Cheshire eyepiece

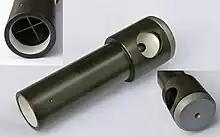
Cheshire eyepiece, combined with a sight tube and crosshairs

A Cheshire eyepiece or Cheshire collimator is a simple tool that helps aligning the optical axes of the mirrors or lenses of a telescope, a process called collimation. It consists of a peephole to be inserted into the focuser in place of the eyepiece. Through a lateral opening, ambient light falls on the brightly painted oblique back of the peephole. Images of this bright surface are reflected by the mirrors or lenses of the telescope and can thus be seen by a person peering through the hole. A Cheshire eyepiece contains no lenses or other polished optical surfaces.